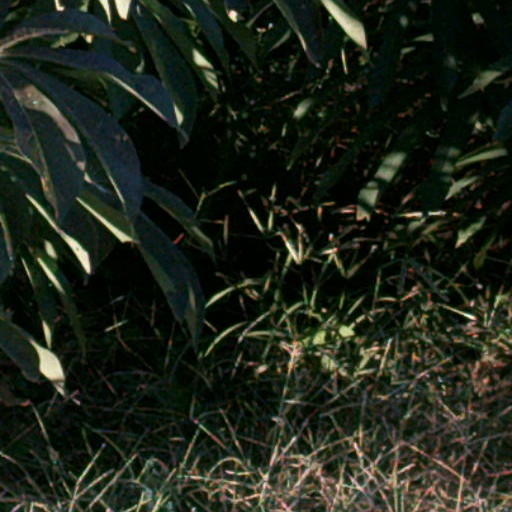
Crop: cassava